FC Echallens

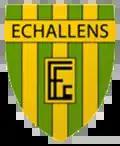

FC Echallens play their home games at Stade des 3 Sapins in Echallens. The capacity is 3,000 and is the opposite of the modern all seater stadiums in that it is standing-room only.